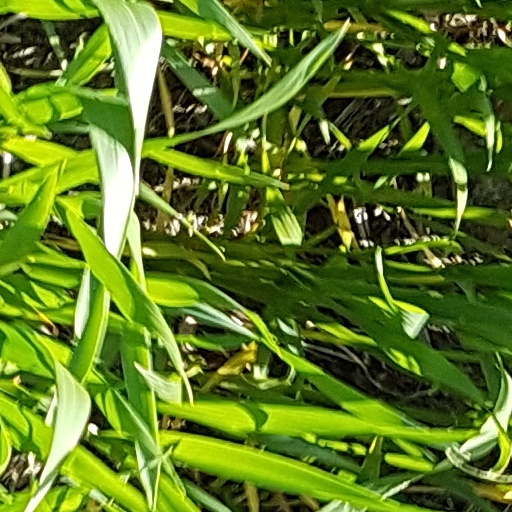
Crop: wheat